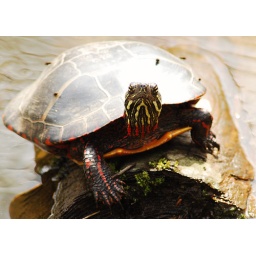
this guy was sunning himself at the bird blind in Peace Valley Nature Center, Bucks County PA